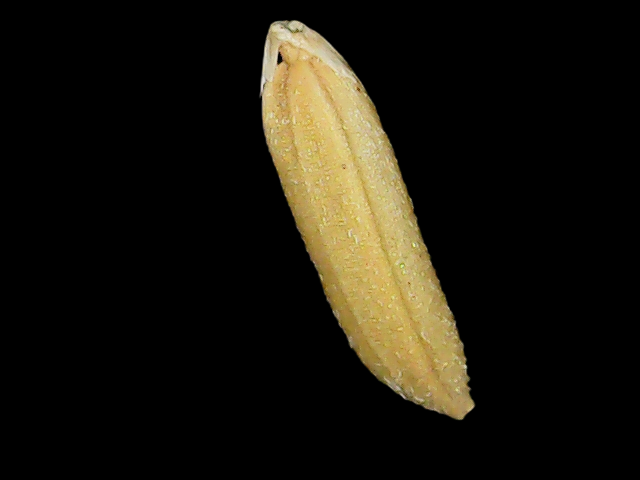
Rice variety: Binadhan16